ALF Products

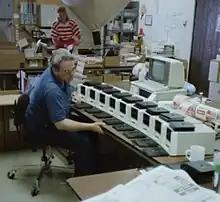
An ALF employee operates nine Quick Copy duplicators.

A small LCD display showed the number of disks copied, and two "count downs" to show the progress of each drive. The display could also show various menu selections when not copying. Two buttons to the right of the display allowed the user to cycle through and select menu items, and a button to the left of the display could be held to scroll instructions for each menu item across the display. For large volume copying, multiple units could be placed side by side. A single user could operate them and make about 2000 copies per hour.